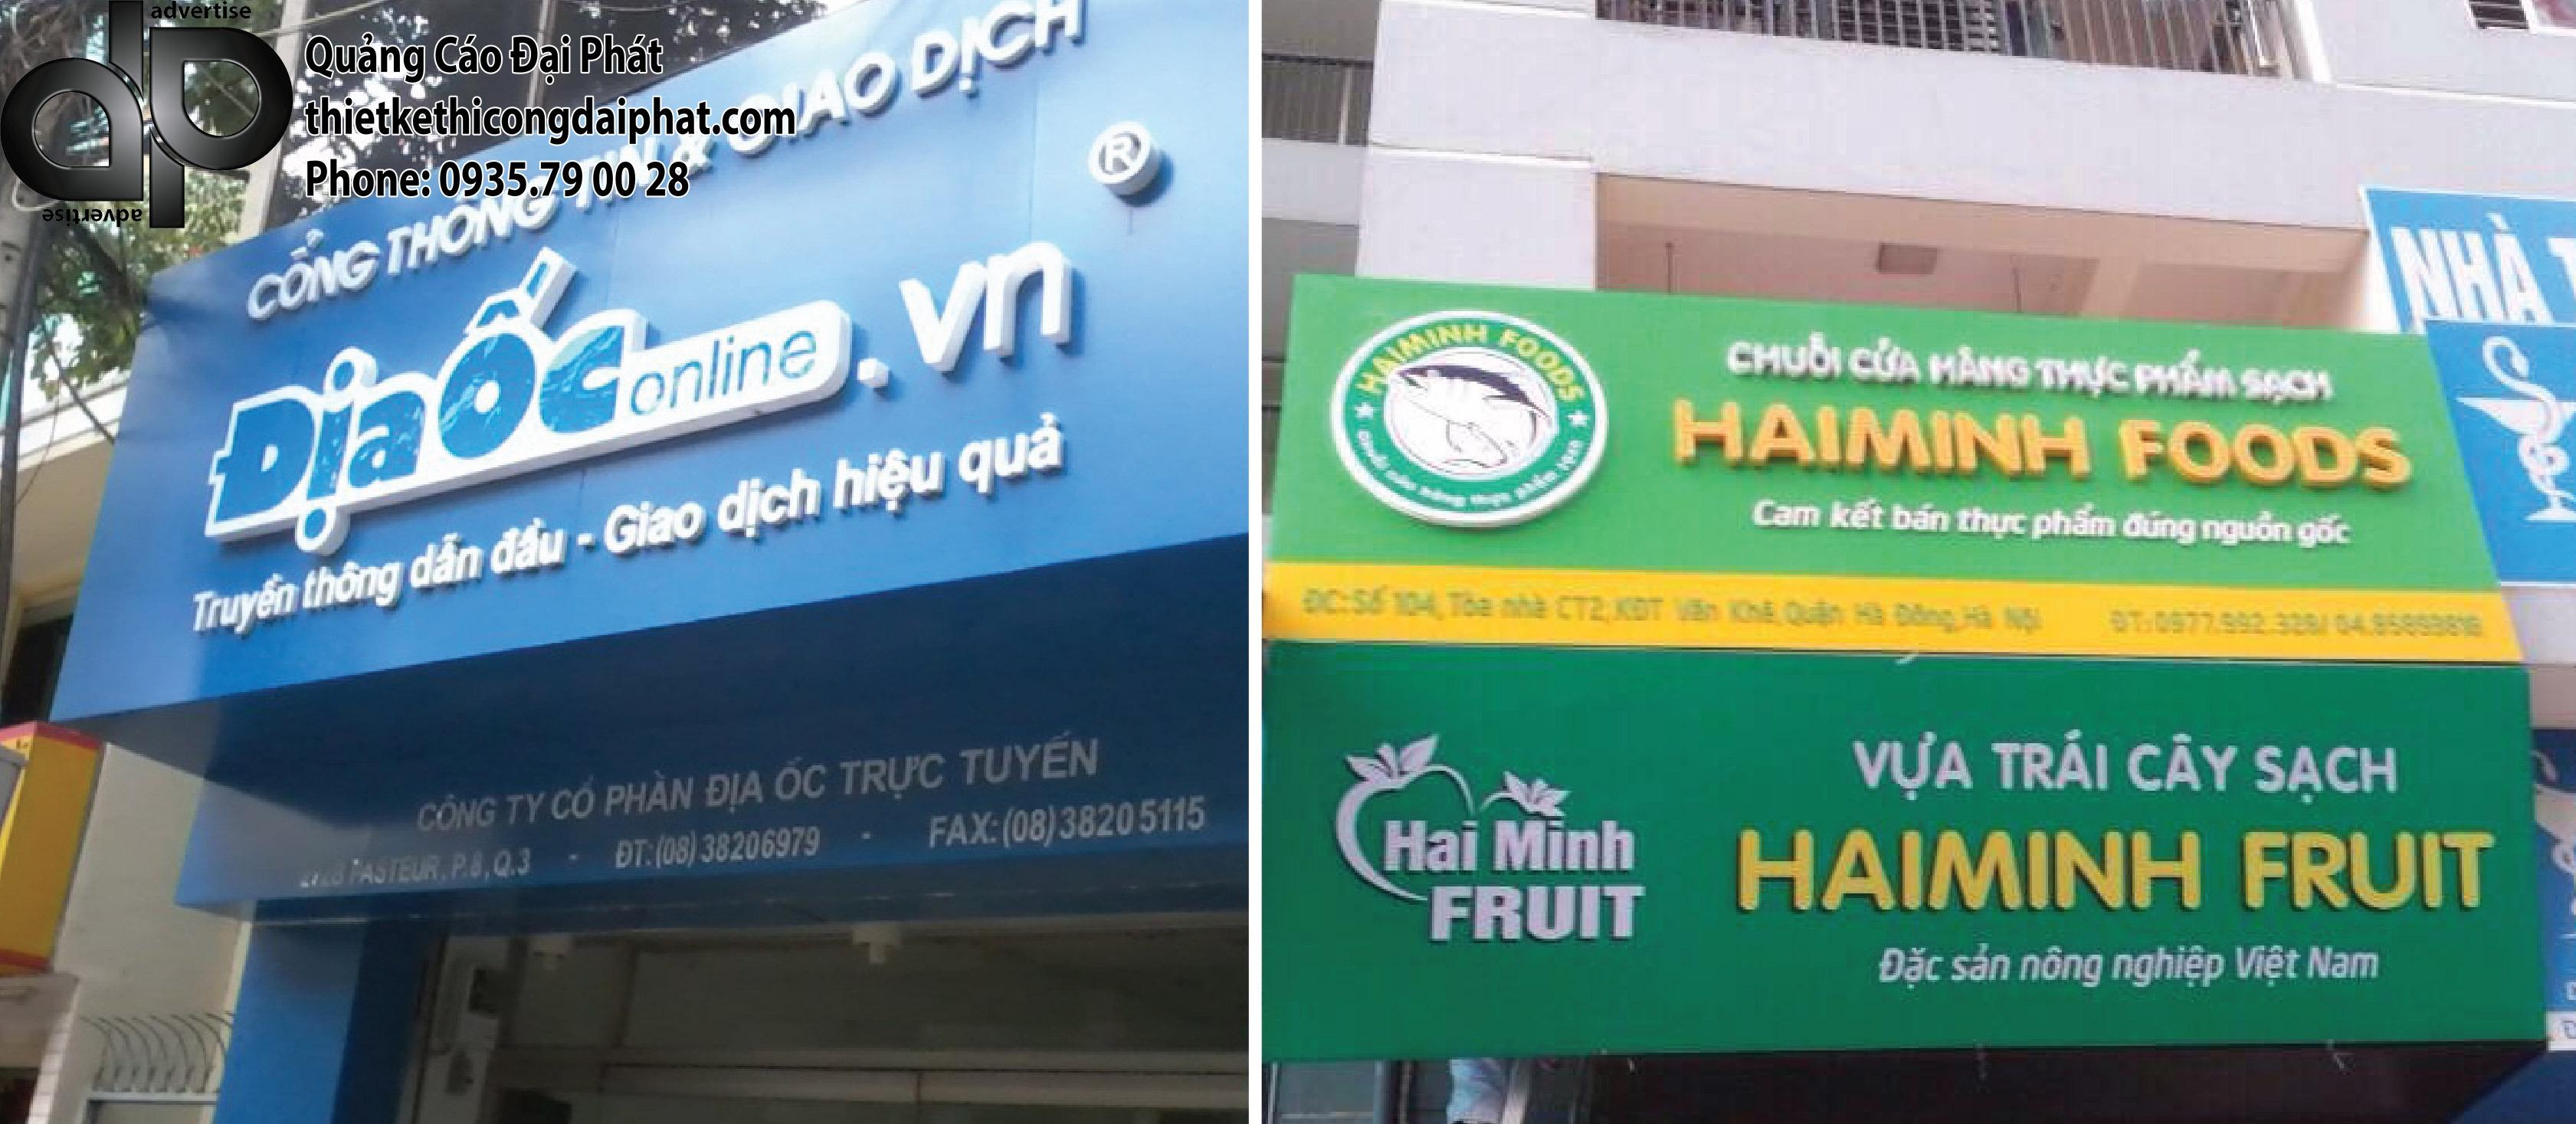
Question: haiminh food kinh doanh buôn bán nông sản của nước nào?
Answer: nông sản của việt nam